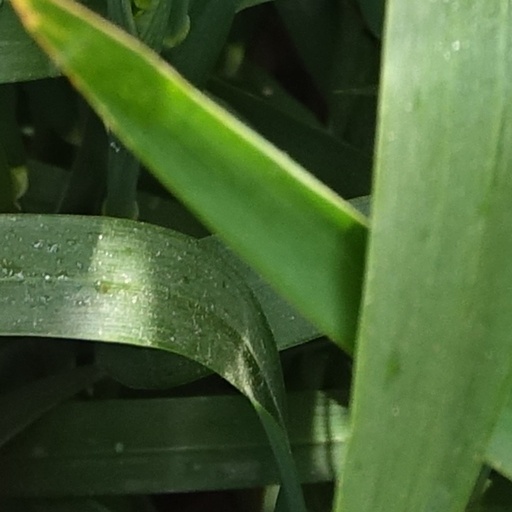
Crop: wheat